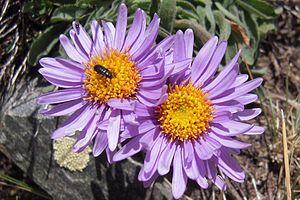
Aster amellus, Megève, Haute-Savoie, France
L'Aster amelle ou Marguerite de la Saint-Michel est une plante herbacée vivace de la famille des Asteraceae du genre Aster.
Givraines est une commune française, située dans le département du Loiret en région Centre-Val de Loire.
Augerville-la-Rivière est une commune française située dans le département du Loiret en région Centre-Val de Loire.
Estouy est une commune française située dans le département du Loiret, en région Centre-Val de Loire.